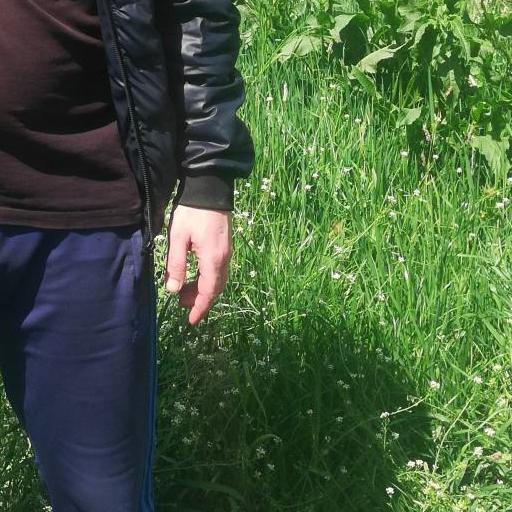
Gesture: no_gesture